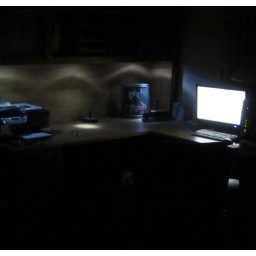
New computer desk, lighting is from LED under cabinet pucks.